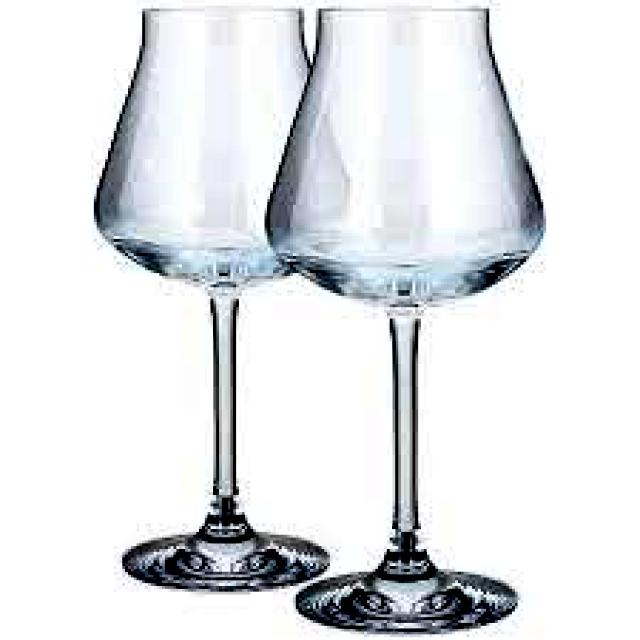
Label: Glass